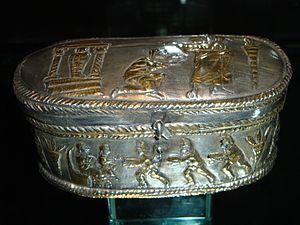
Brivio est une commune italienne de la province de Lecco dans la région Lombardie en Italie. La ville est traversée par la rivière Adda, le quatrième plus long cours d'eau italien. Brivio fut longtemps, de par sa position le long de l'Adda, une ville frontière entre le Duché de Milan, dont elle faisait partie, et la République de Venise.